Nuclear labor issues

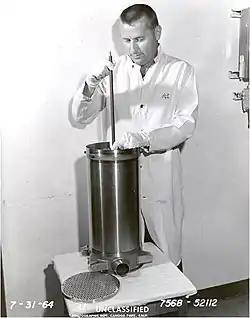
SNAP 8DR core assembly

The Pantex Plant is a nuclear weapons assembly and disassembly plant located in the Texas Panhandle region. It also provides technology for manufacturing, evaluating and testing nuclear explosives. It is listed by the United States Environmental Protection Agency as a Superfund Site. A 2014 report in the Global Security Newswire, reports that the contractor overseeing the Pantex nuclear weapons facility was cited for numerous safety hazard incidents. The U.S. Department of Energy cited B&W Pantex (Bechtel and Babcock & Wilcox) for six safety incidents. The DOE Office of Health, Safety and Security's chief of enforcement and oversight, John Boulden, states these "events are significant in that they involved improper management, handling or labeling of highly hazardous materials, including explosives, which have the potential to cause serious injury or death." B&W Pantex did not receive any fines for this breach of worker's safety. As of 2015, the U.S. government plans to spend $1 trillion over the next thirty years to modernize its nuclear stockpile. Plans to cut spending include cutting health and retirement benefits for workers in the nuclear weapons industry. The Government Accountability office confirms the National Nuclear Safety Administration officer's statement: "reducing labor costs represents a large share of cost savings to be achieved." Worker's benefits via the Consolidated Nuclear Security contract at Pantex, as well as at Oak Ridge, Tennessee's Y-12 National Security Complex, will be cut as per Department of Energy regulation Order 350.1.